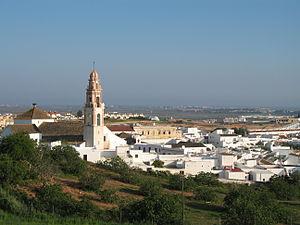
Ayamonte (Province de Huelva, Espagne): Vue générale de la ville, avec à gauche l'église Saint-Sauveur